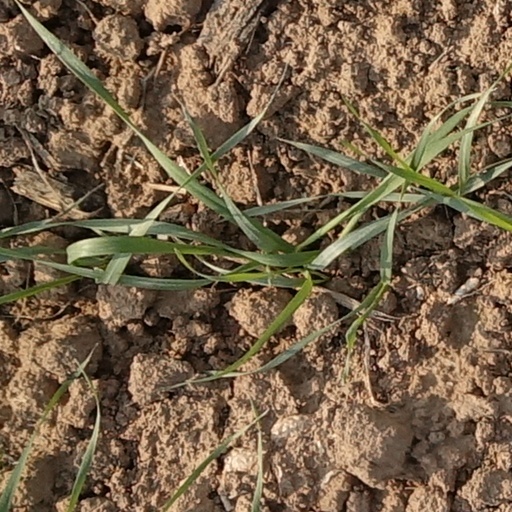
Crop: wheat